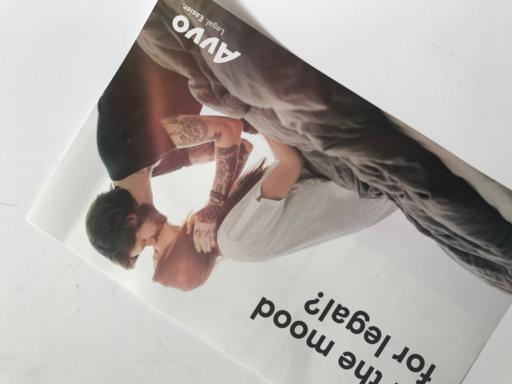
Label: paper